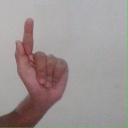
अक्षर: ळ